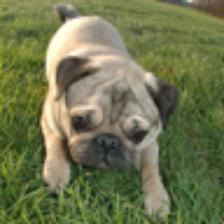
Label: NonHuman